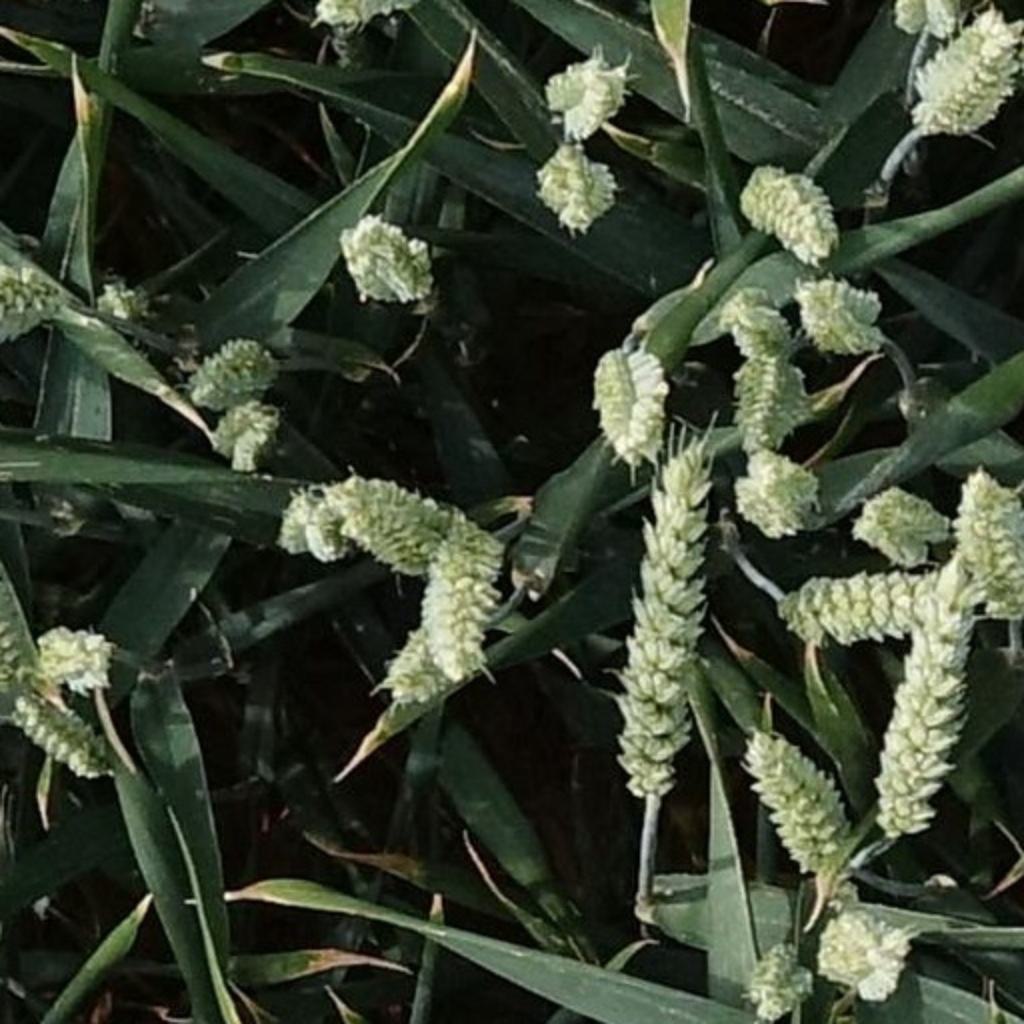
Country: France
Location: Mons
Wheat development stage: Filling